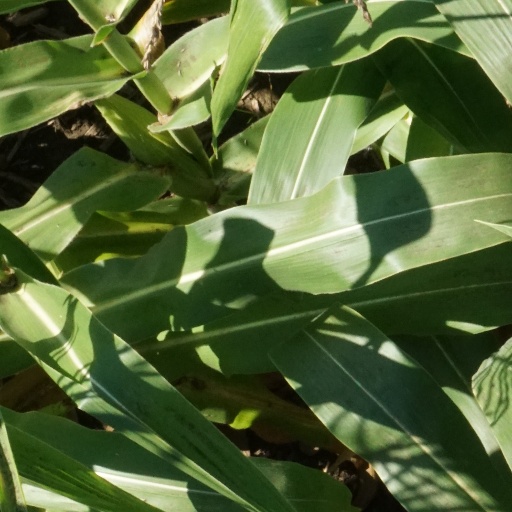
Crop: maize; corn